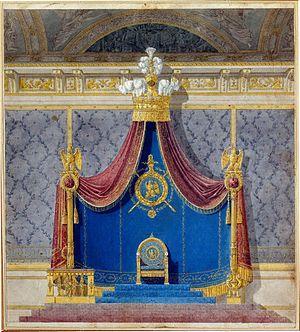
Jacob-Desmalter, d'après Percier et Fontaine. Le Trône de Napoléon Ier aux Tuileries. Bois doré. 1804. Dépôt du musée national du château de Fontainebleau. 2003. GMTC 2. Les maitres d'œuvres Percier et Fontaine sont chargés de concevoir le décor de la salle du Trône des Tuileries, aménagée pour le sacre de Napoléon Ier le 2 décembre 1804. L'aquarelle permet de voir quel était son agencement initial. La grande innovation résulte du décor héraldique (N, aigle, collier de la Légion d'honneur, abeilles), transposé ici à grande échelle et de la forme ronde du dossier du trône. Aquarelle, probablement achevée en juillet 1804. Collection privée.